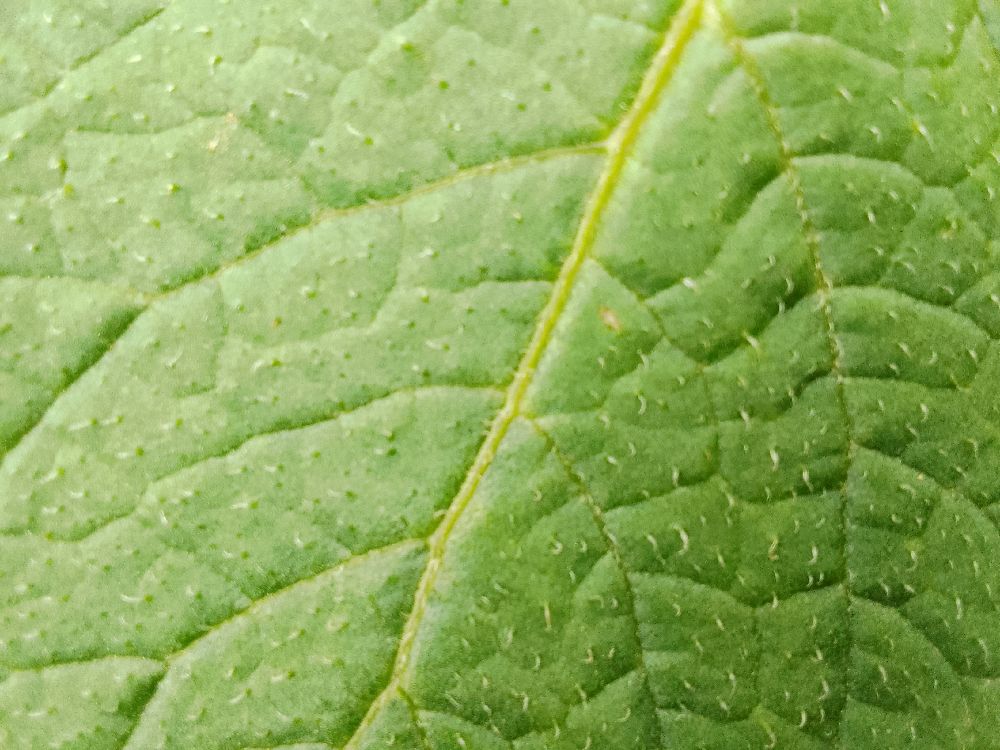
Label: Healthy